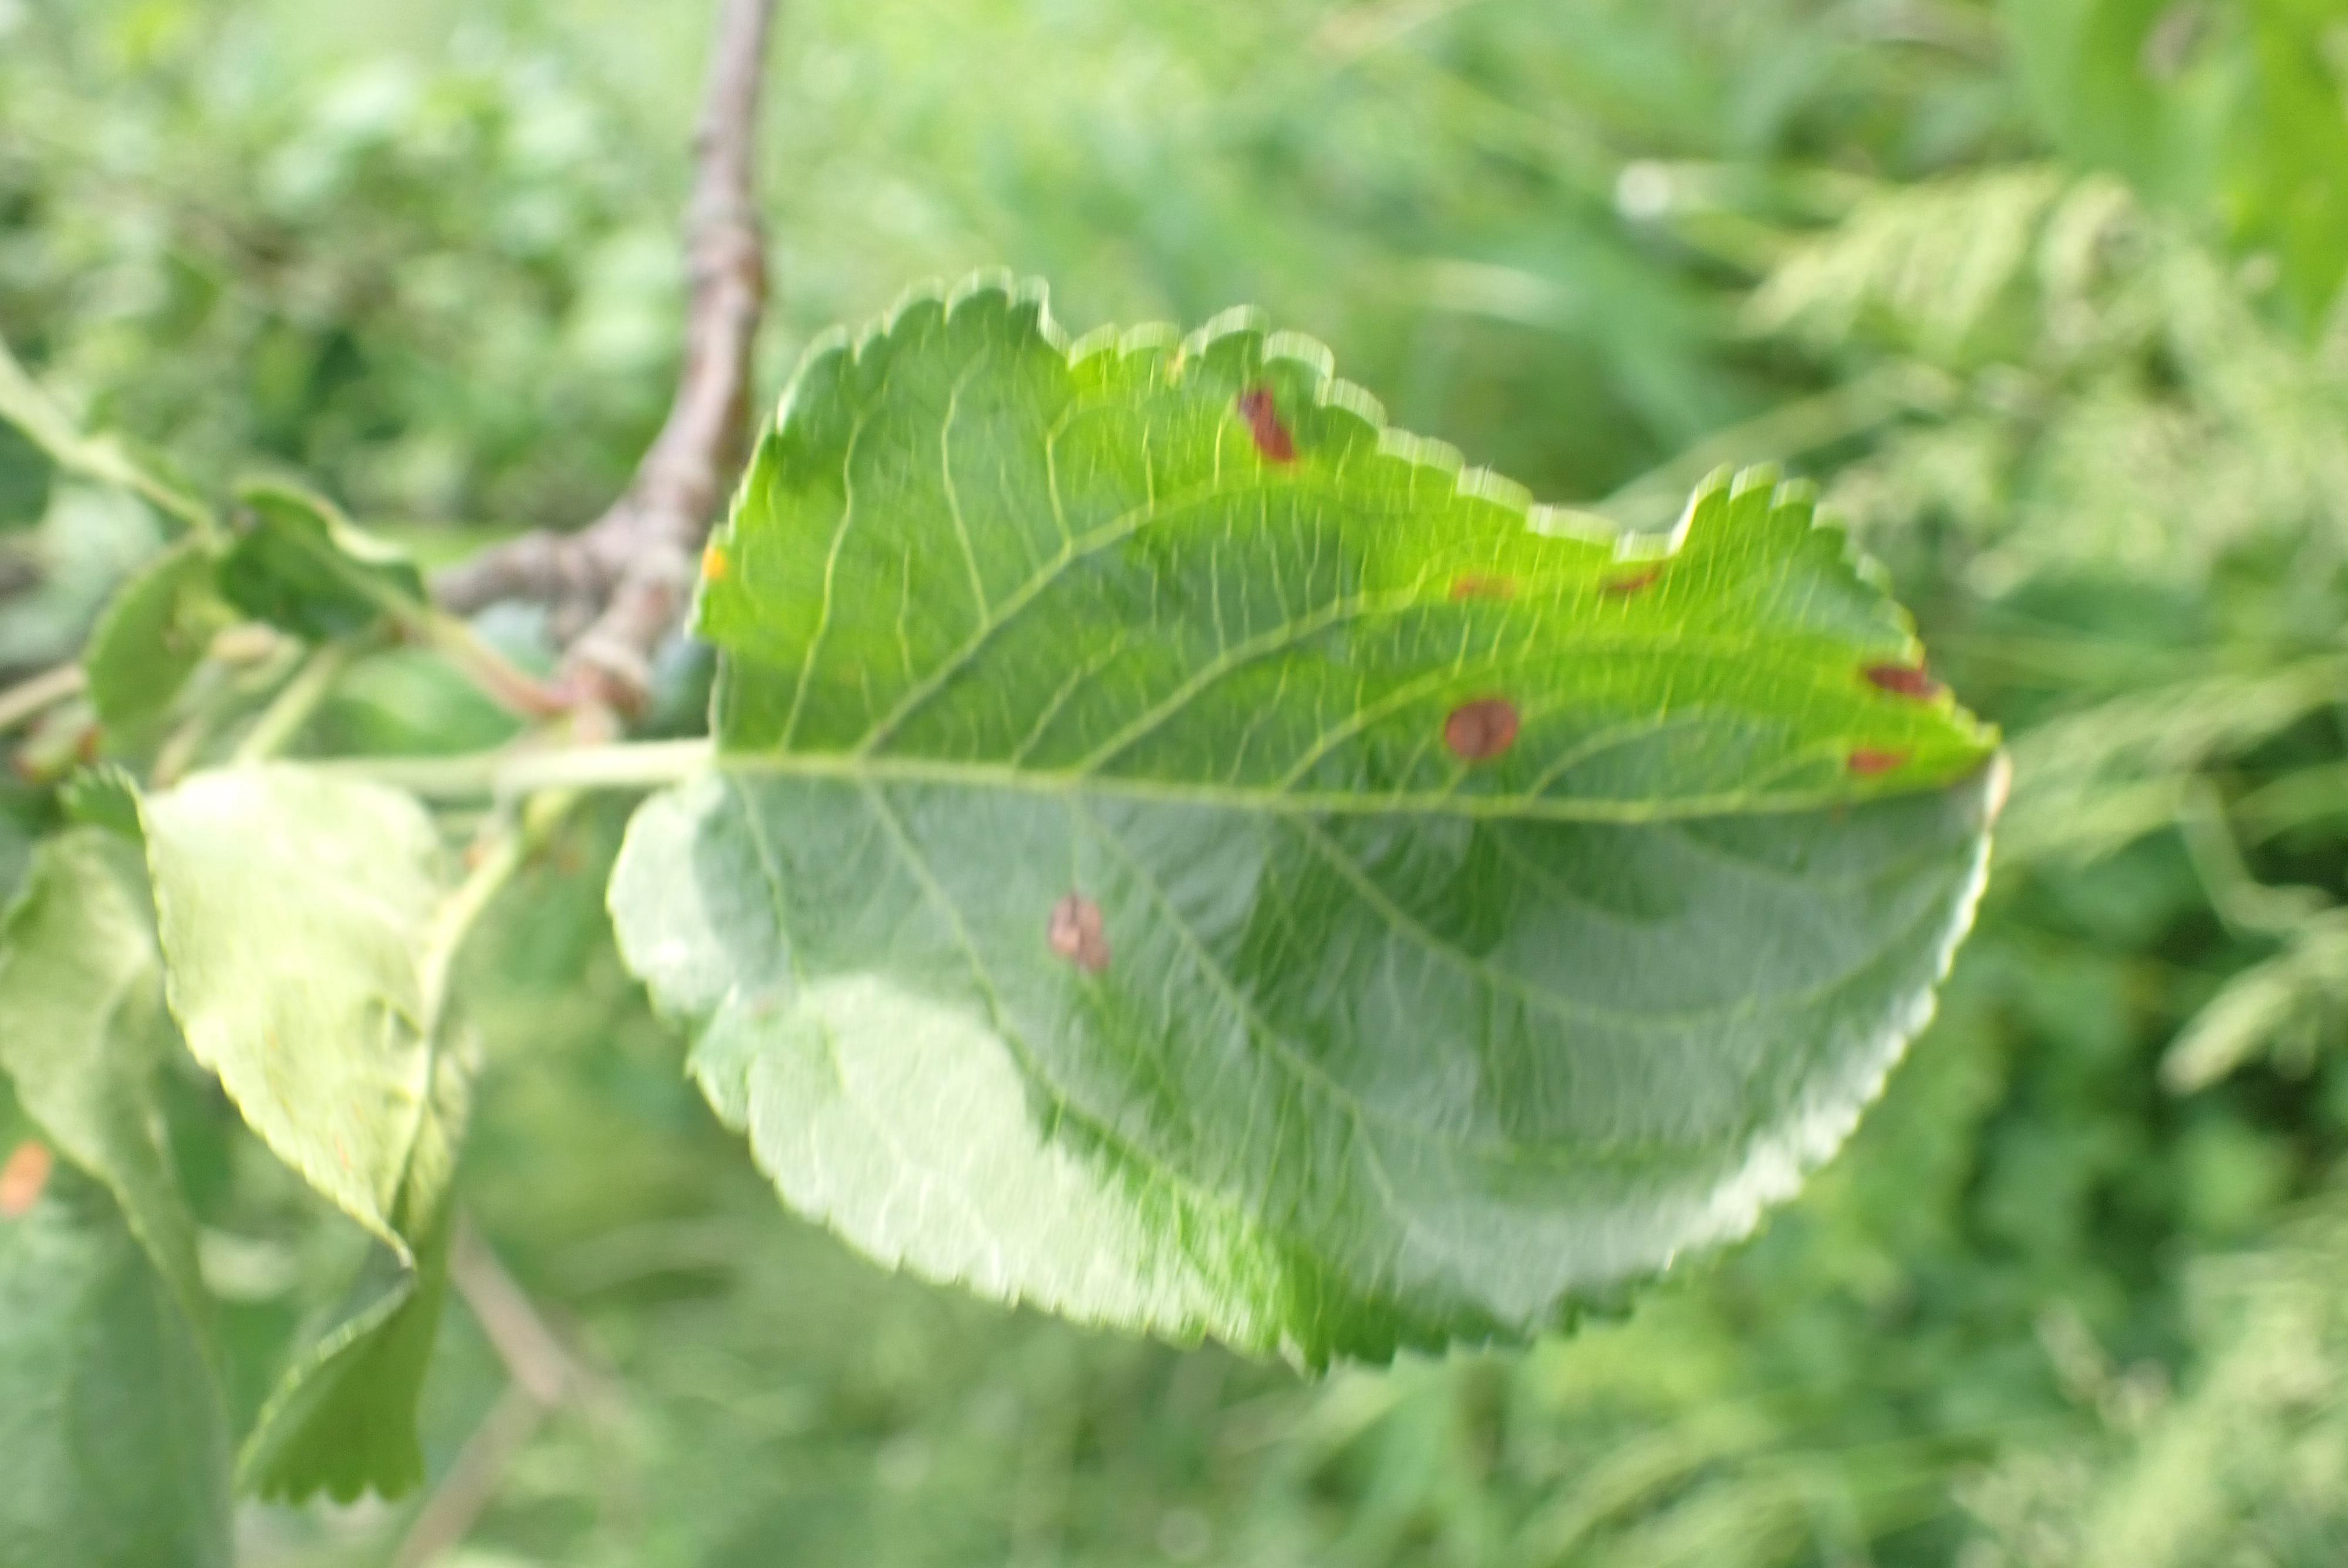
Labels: frog_eye_leaf_spot